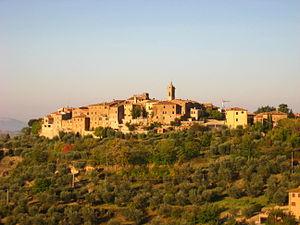
Trequanda est une commune italienne de la province de Sienne dans la région Toscane en Italie.